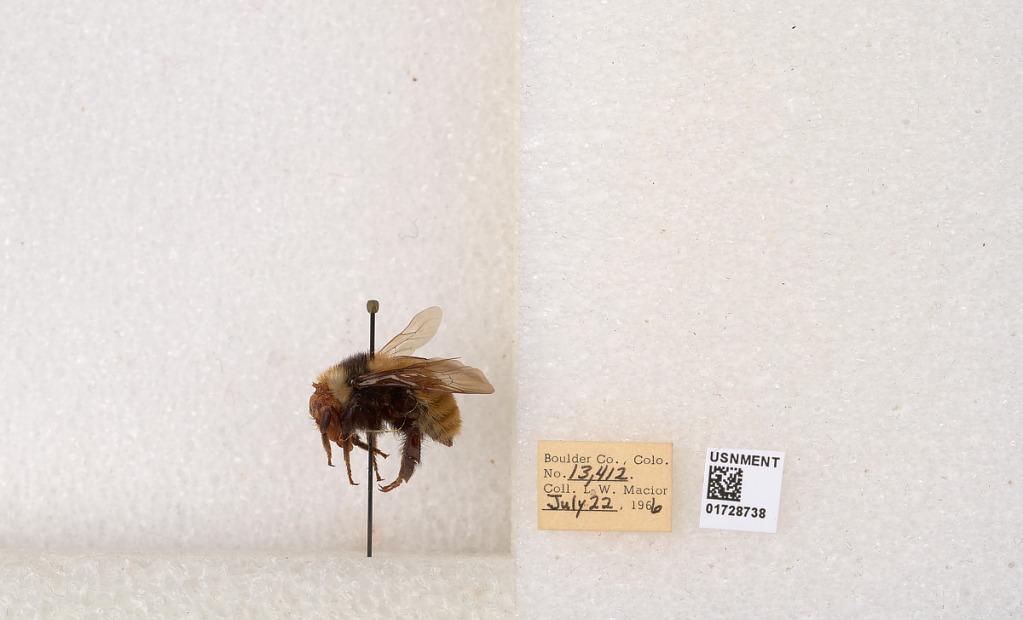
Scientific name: Bombus appositus Cresson
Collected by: L. Macior
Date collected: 1966-7-22
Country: United States
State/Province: Colorado
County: Boulder
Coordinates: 40.0925, -105.358